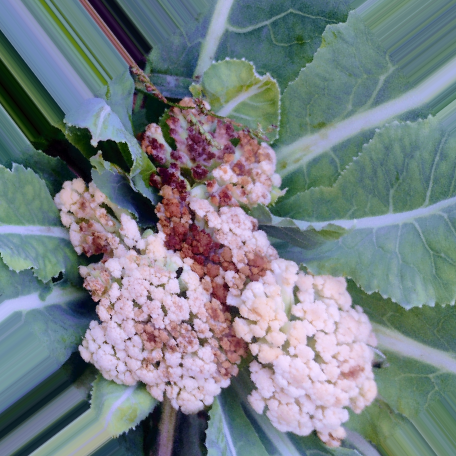
Label: Bacterial spot rot